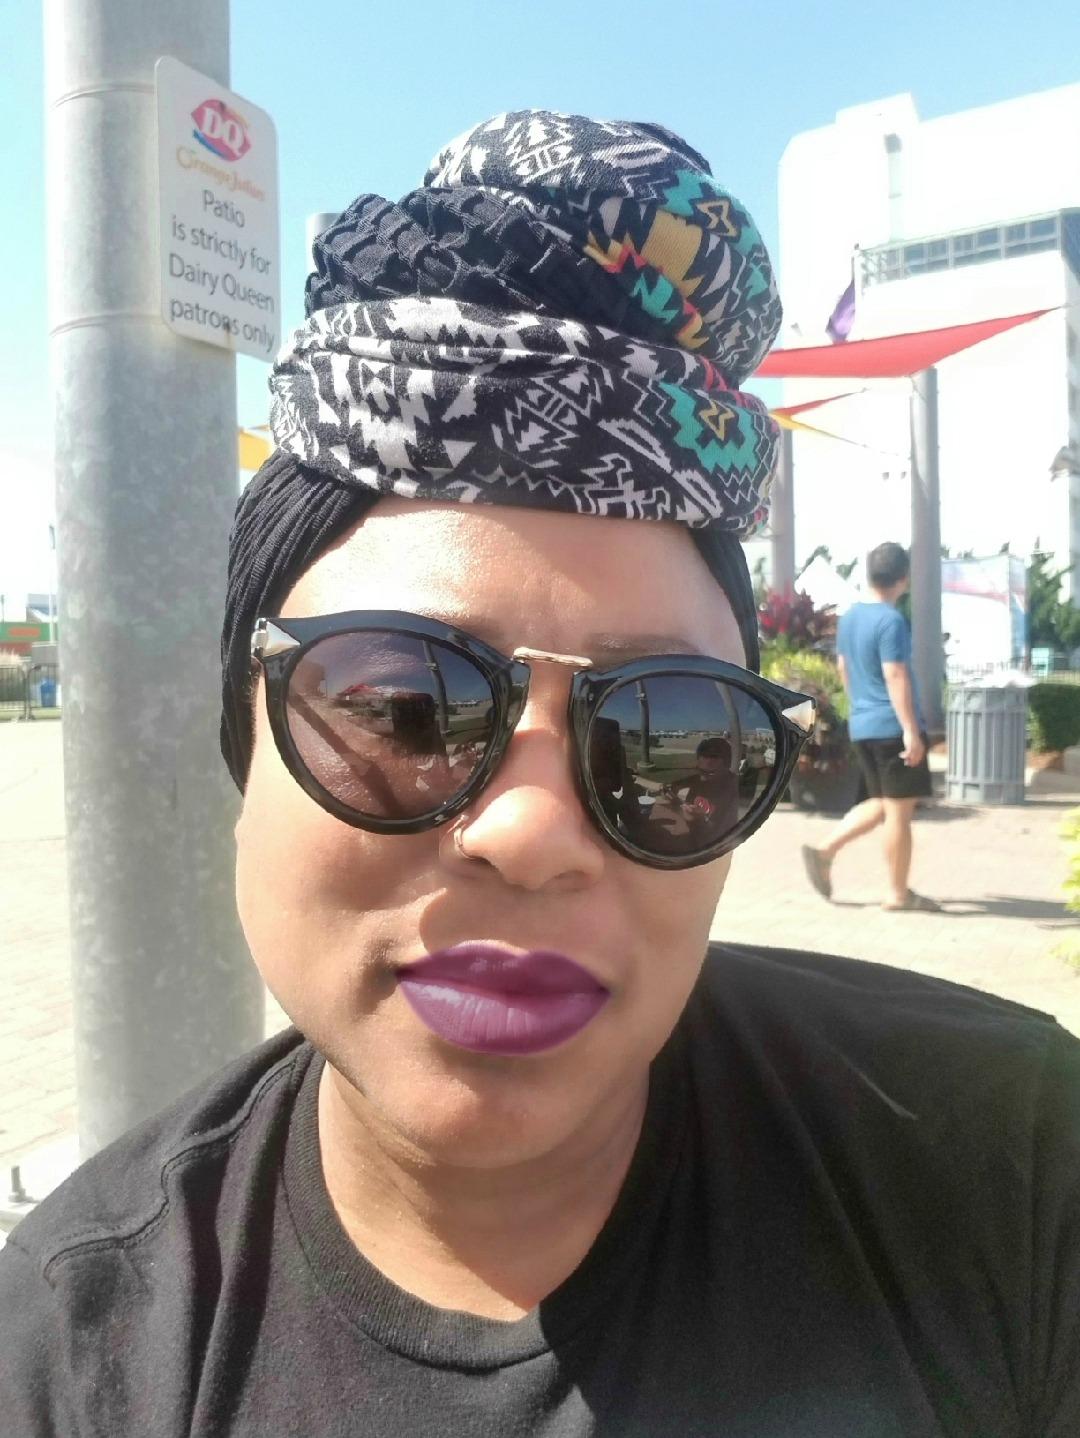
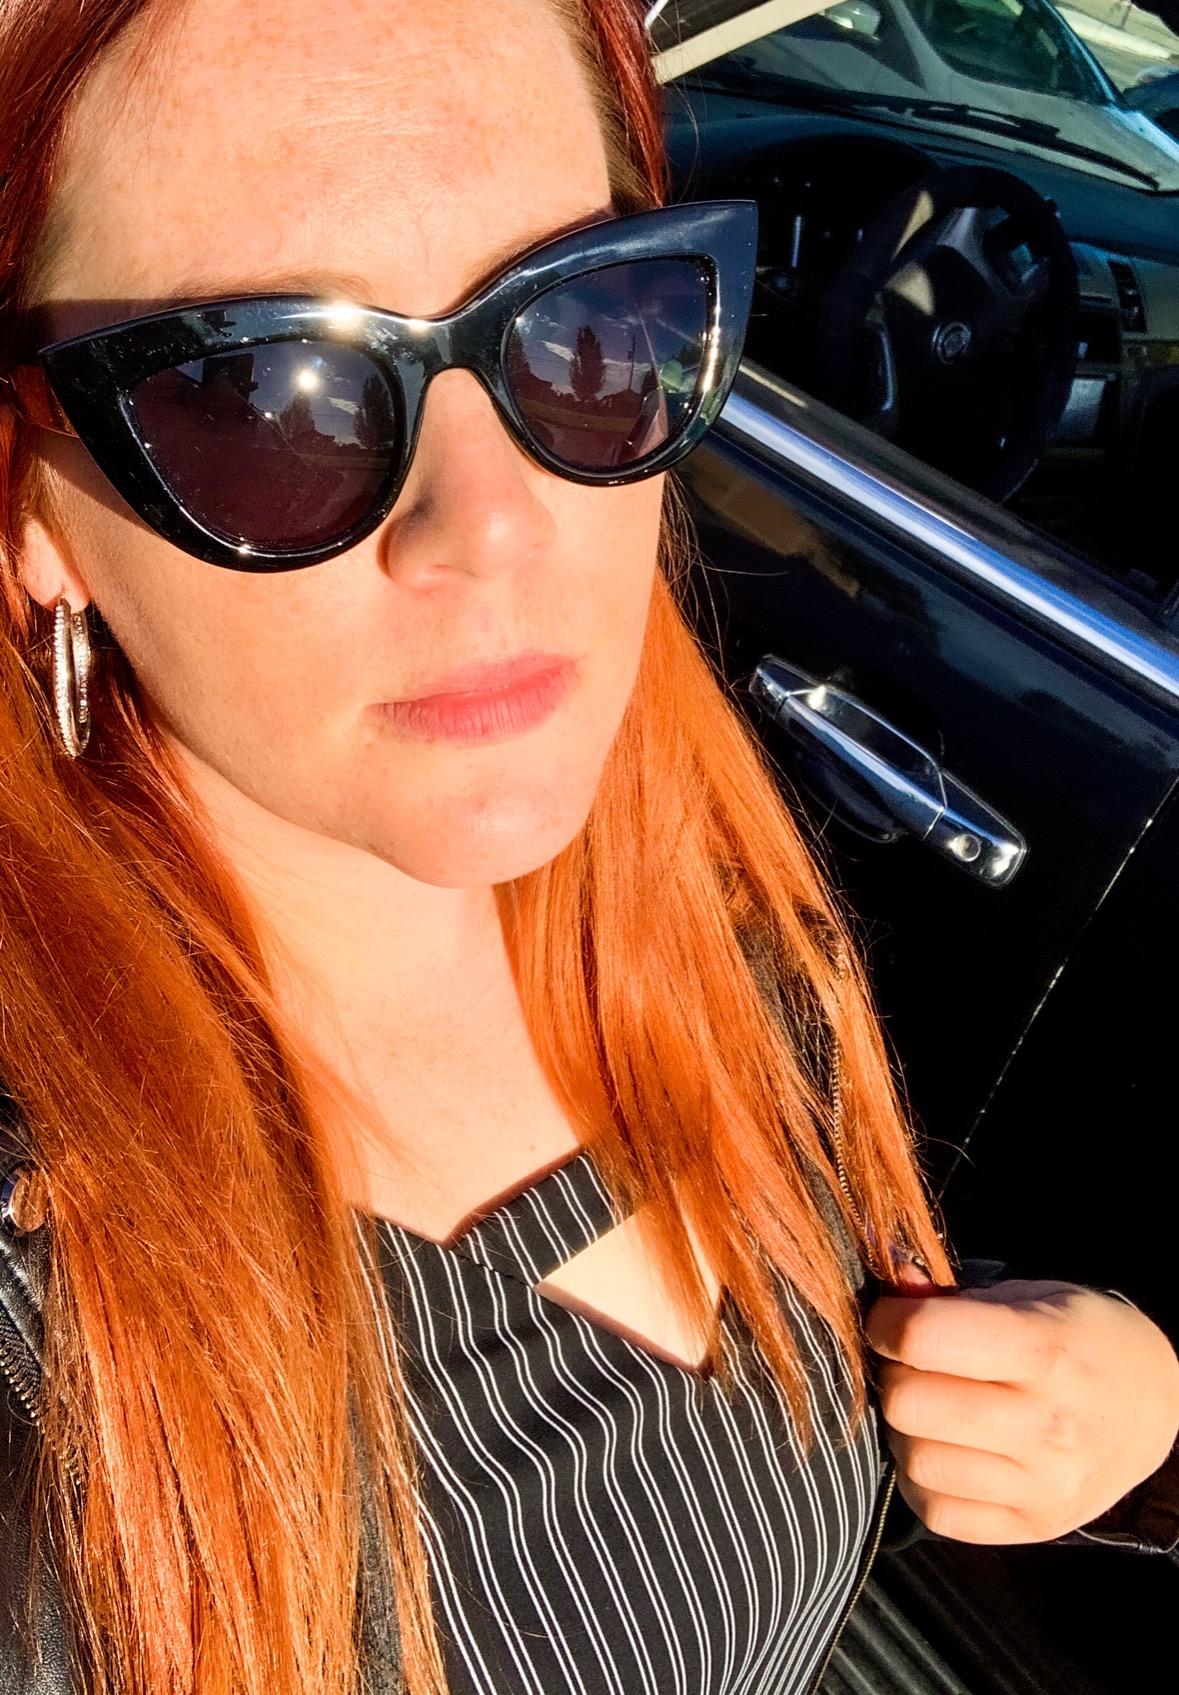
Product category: accessories_sunglasses
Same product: no